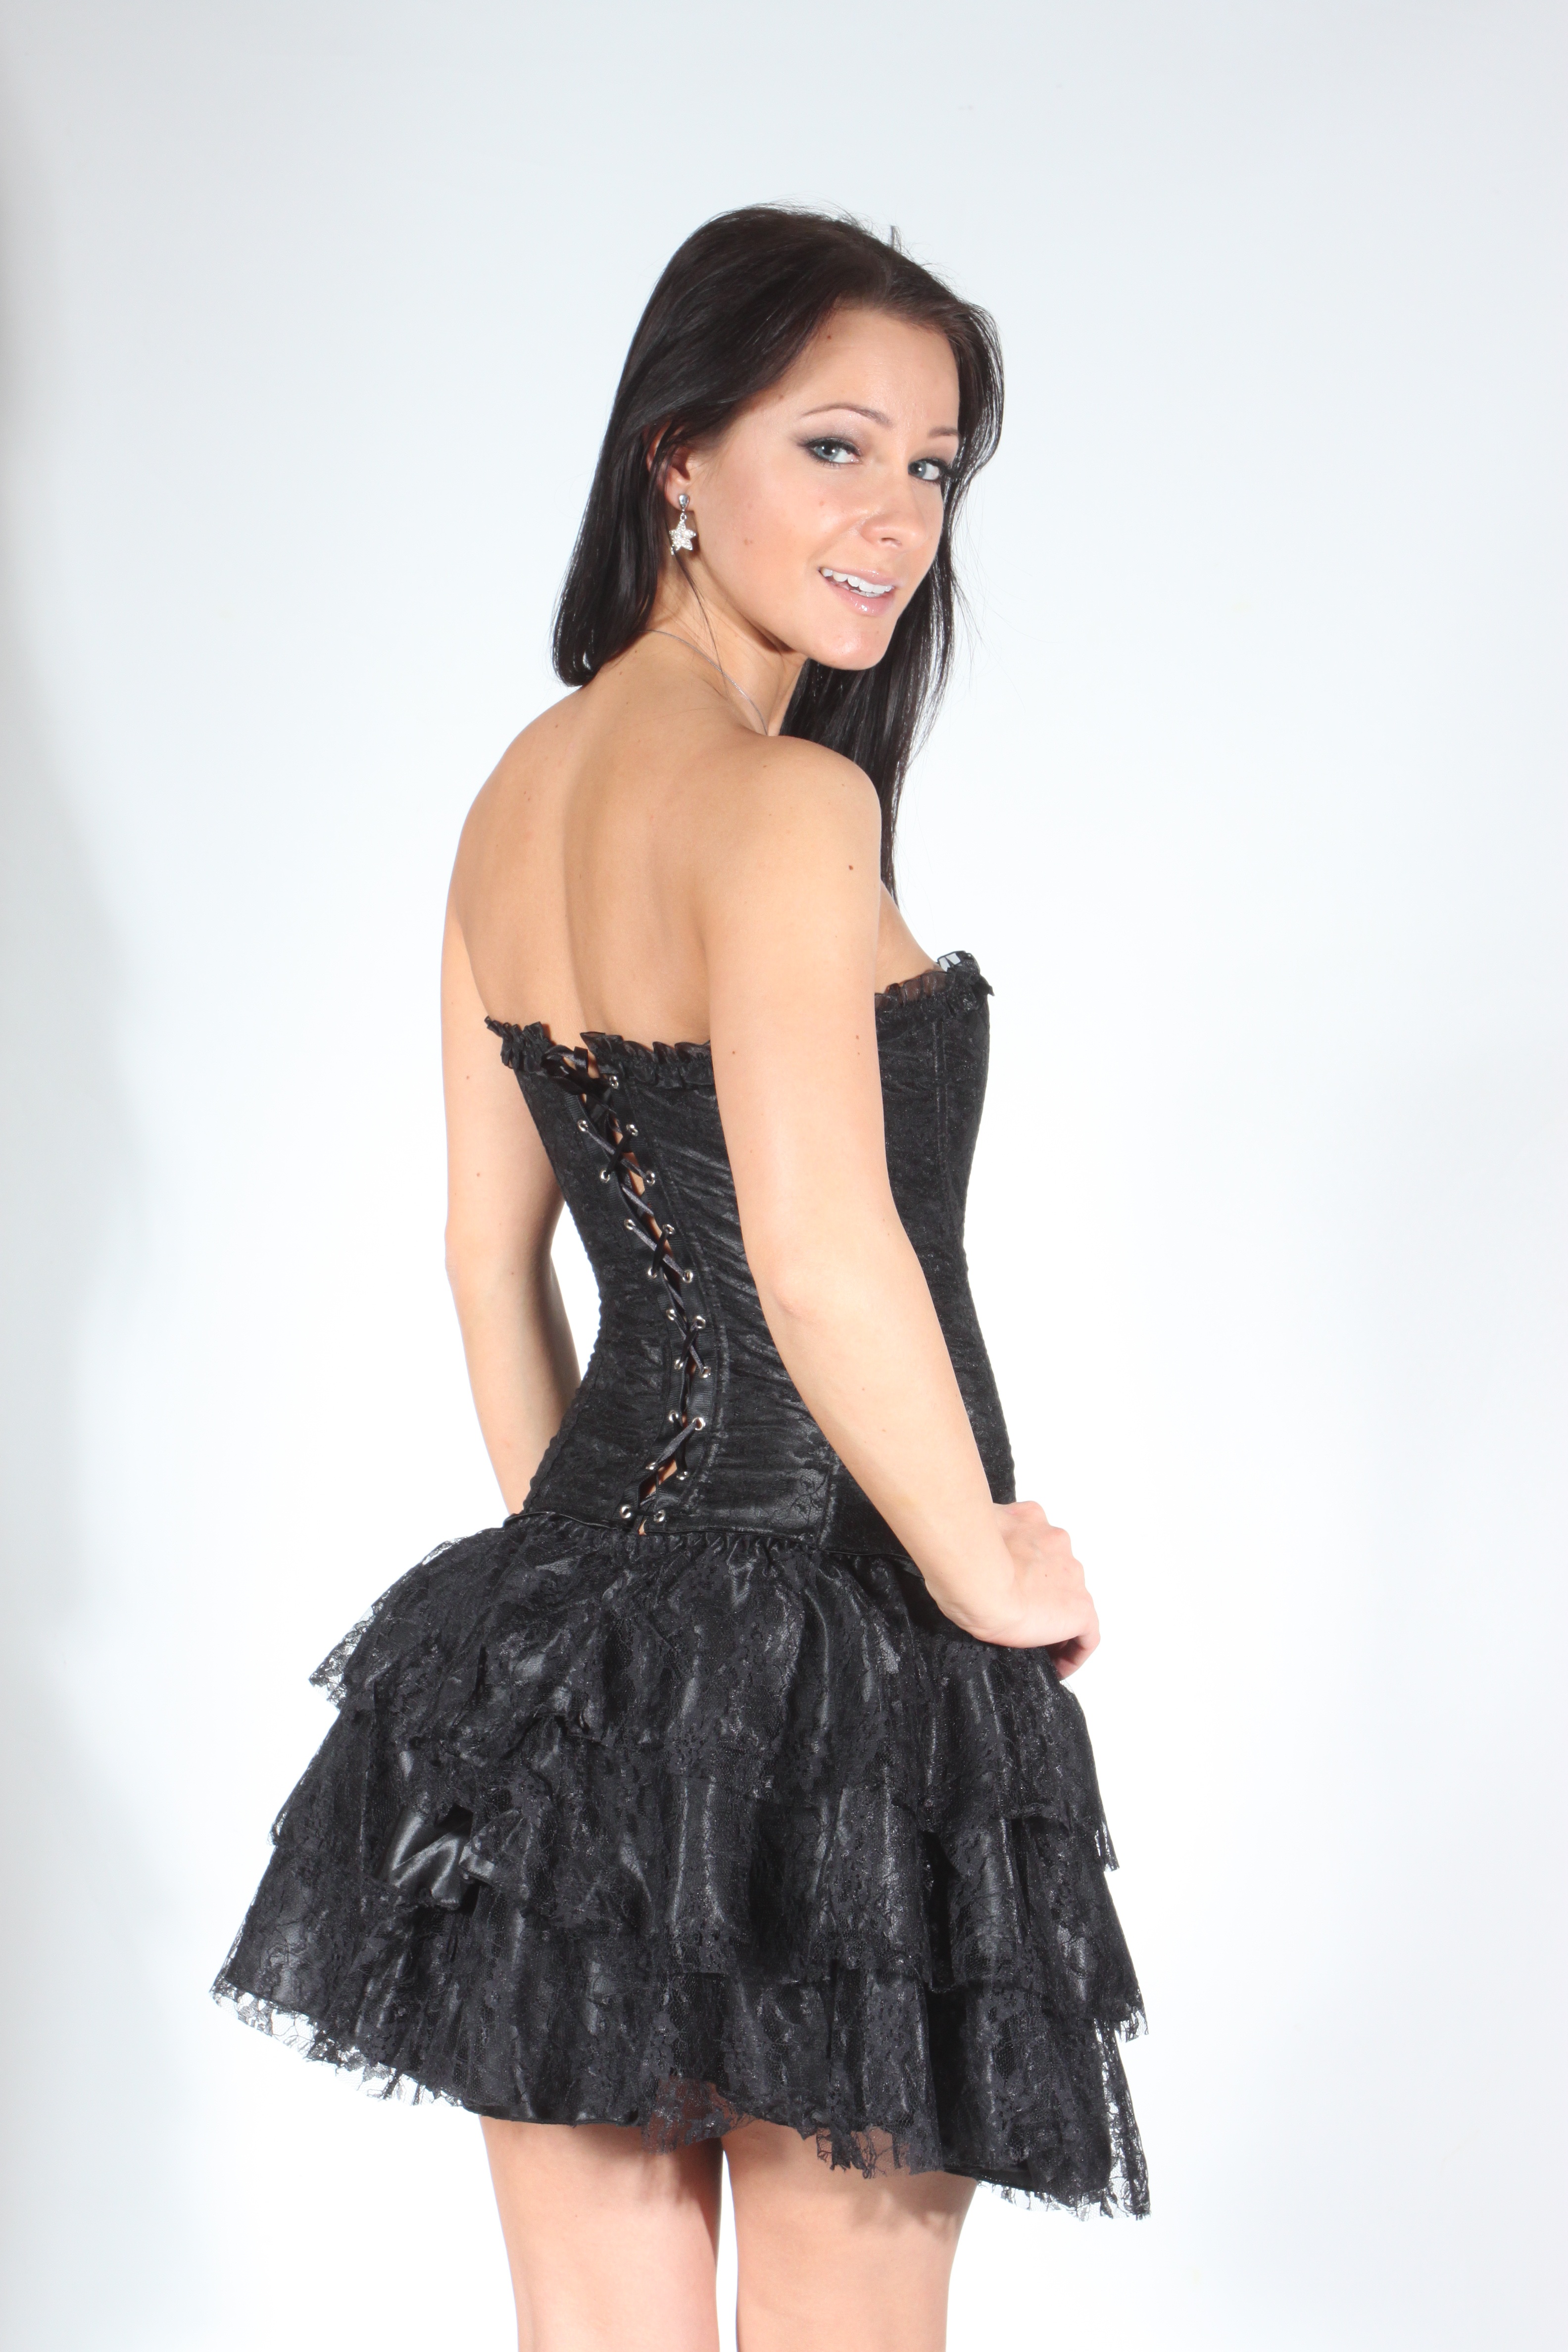
pattern, model, romantic, clothing, black, human body, textile, great, dress, neck, prom, gown, abdomen, sleeve, photo shoot, ruffles, little black dress, cocktail dress